Valentin Annala

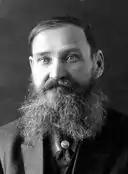
Valentin Annala

Valentin Annala (18 November 1859 in Ilmajoki – 19 October 1926) was a Finnish railway guard, noncommissioned officer and politician. He was a member of the Parliament of Finland from 1909 to 1918 and again from 1924 until his death in 1926, representing the Social Democratic Party of Finland (SDP). He was imprisoned from 1918 to 1919 for having sided with the Reds during the Finnish Civil War.